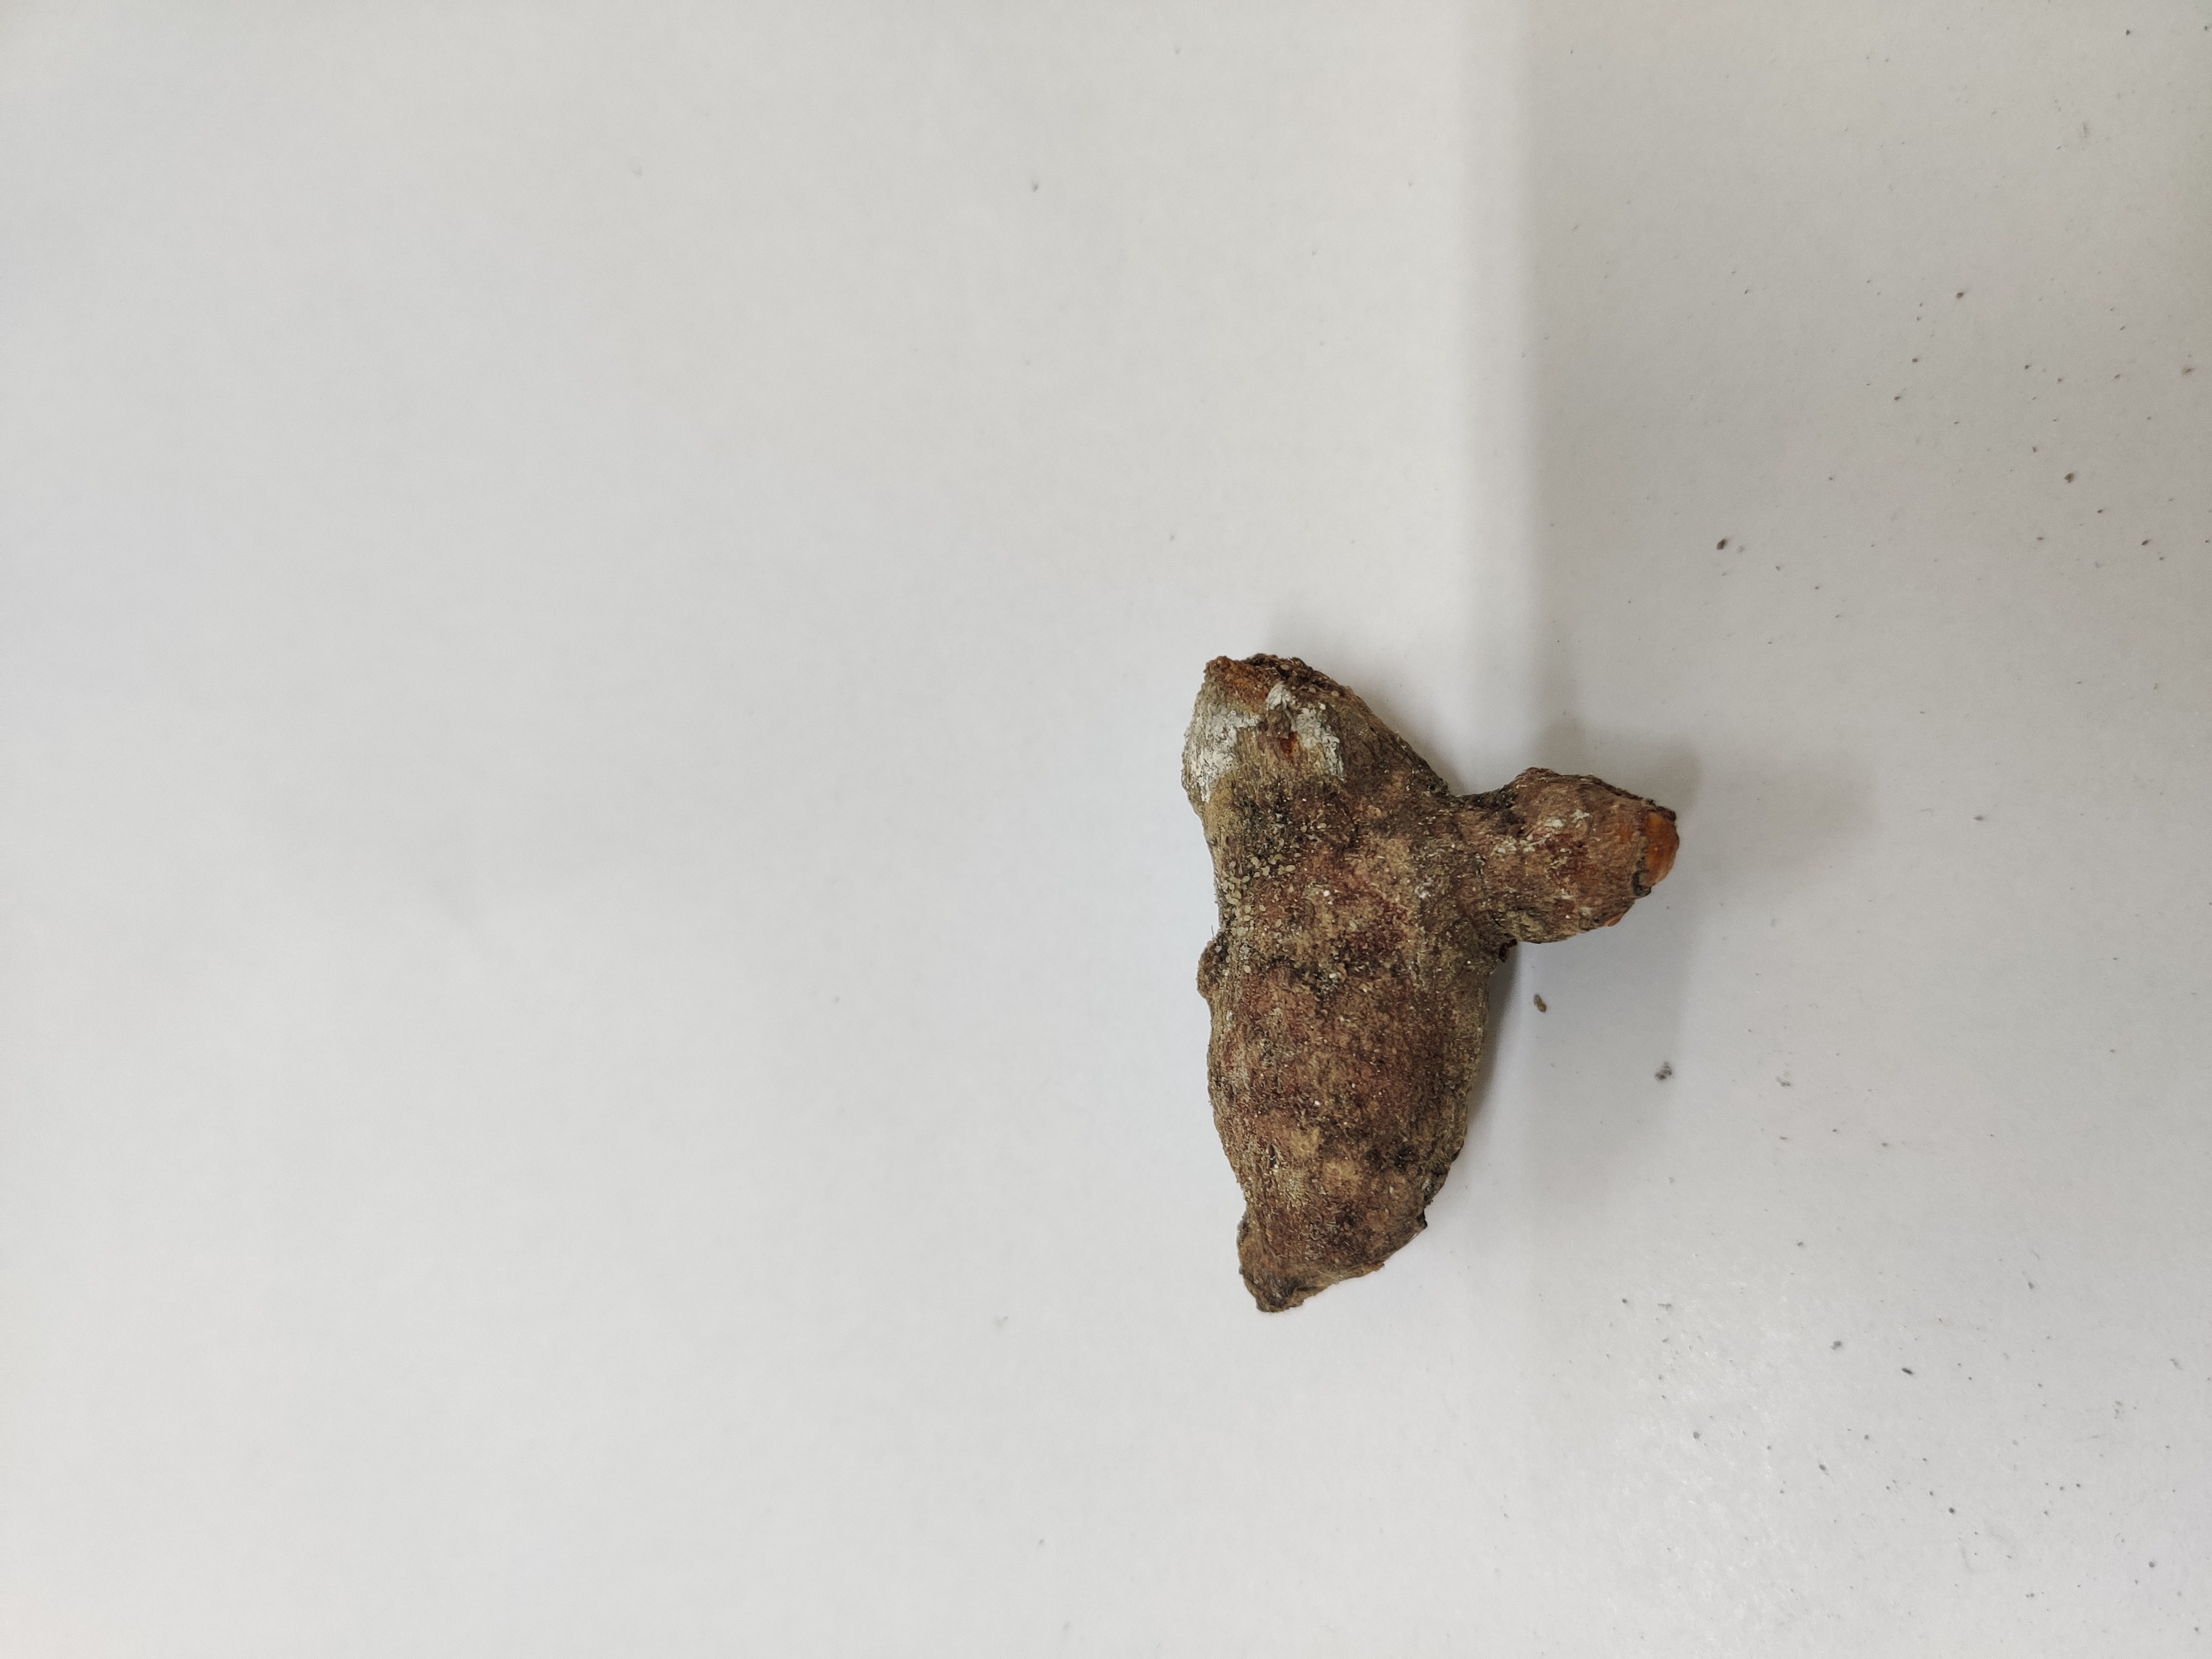
Crop: Turmeric
Condition: Severely Damaged